Hendrik Allik

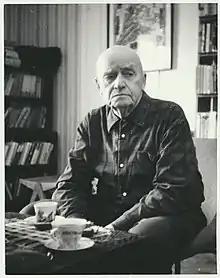
Hendrik Allik in 1980

As Joseph Stalin had been dissatisfied with the actions of Nikolai Karotamm, the de facto leader of the Estonian SSR, he was dismissed of his prestigious positions in March 1950. Allik, a close associate of Karotamm, was likewise stripped of his positions, sentenced to 25 years in prison, and sent to Siberia, despite receiving the Order of Lenin just months prior for his duty during the war.